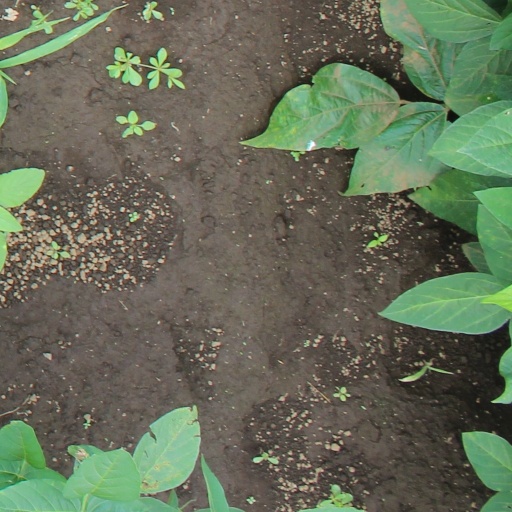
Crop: soybean